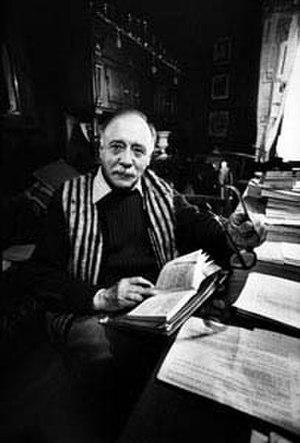
Maurice Chappaz, né à Lausanne le 21 décembre 1916 et mort à Martigny le 15 janvier 2009, est un écrivain et poète suisse.